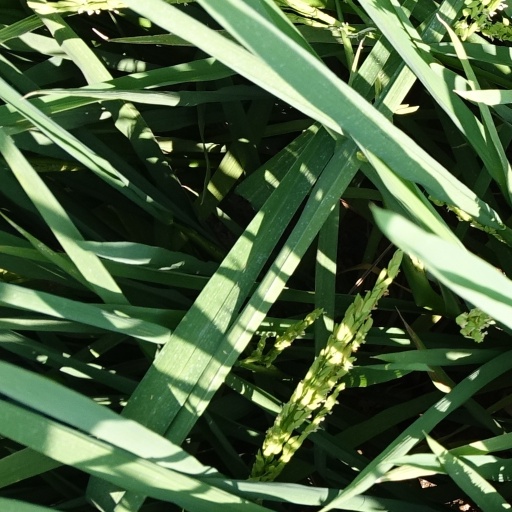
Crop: rice